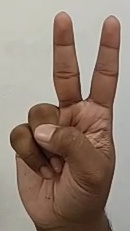
ASL sign: V